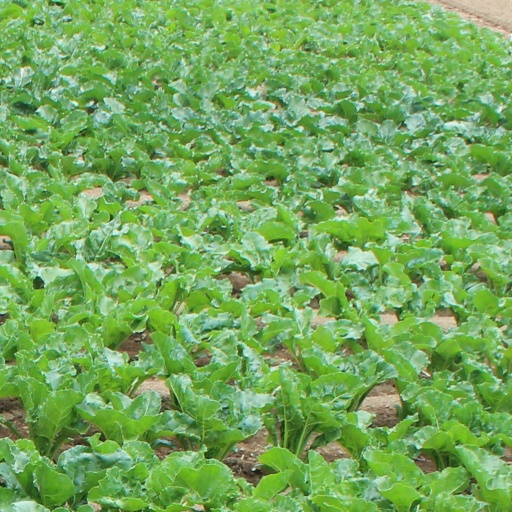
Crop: sugar beet